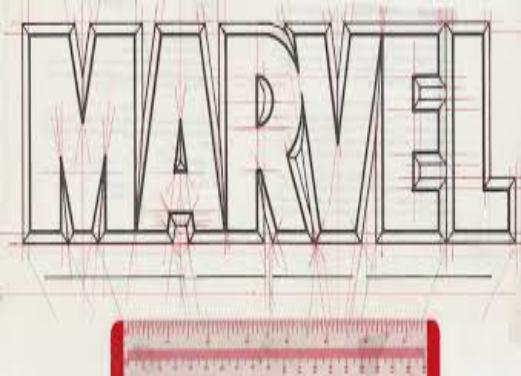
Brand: Marvel
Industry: Necessities